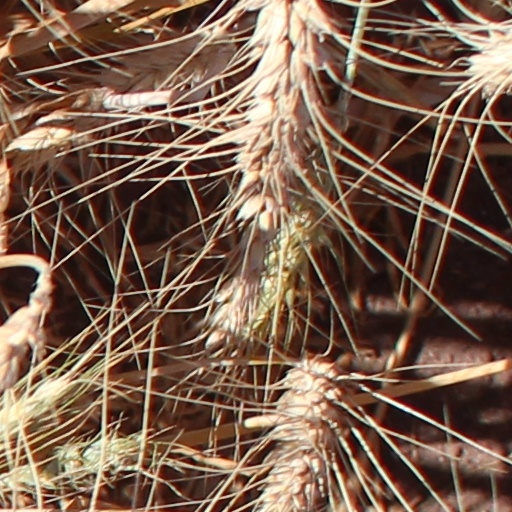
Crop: wheat